New Almaden

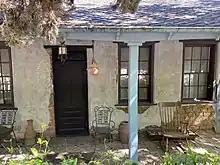
The Carson Adobe, built from 1848 to 1850 by Mexican miners, is one of the oldest buildings in New Almaden.

Cinnabar, a bright red mercury ore, was used by the Ohlone people for paint, but the settlers soon saw its potential to produce quicksilver. The first settler to find the mine was Secundino Robles, who discovered it in 1824, and later owned shares in the mine along with his brother. Andres Castillero, a captain in the Mexican Army, obtained a grant to the mine in 1846 but, occupied with his military duties during the Mexican War, soon sold it to Barron, Forbes Company, an English textile firm based in Tepic, Mexico. It was named "Nueva Almaden" by Alexander Forbes. Castillero's mining claim was confirmed by the Board of Commissioners that evaluated private land claims in California on January 8, 1856, but there was continued litigation in the District court, "The United States vs. Andres Castillero." A claim of fraud was made on behalf of the Quicksilver Mining Company, which had acquired a competing land claim originating in an agricultural claim to the land the mine was on. On appeal to the Supreme Court of the United States the claim was found invalid in a decision rendered March 10, 1863. One of the competing land claims was Rancho Los Capitancillos.